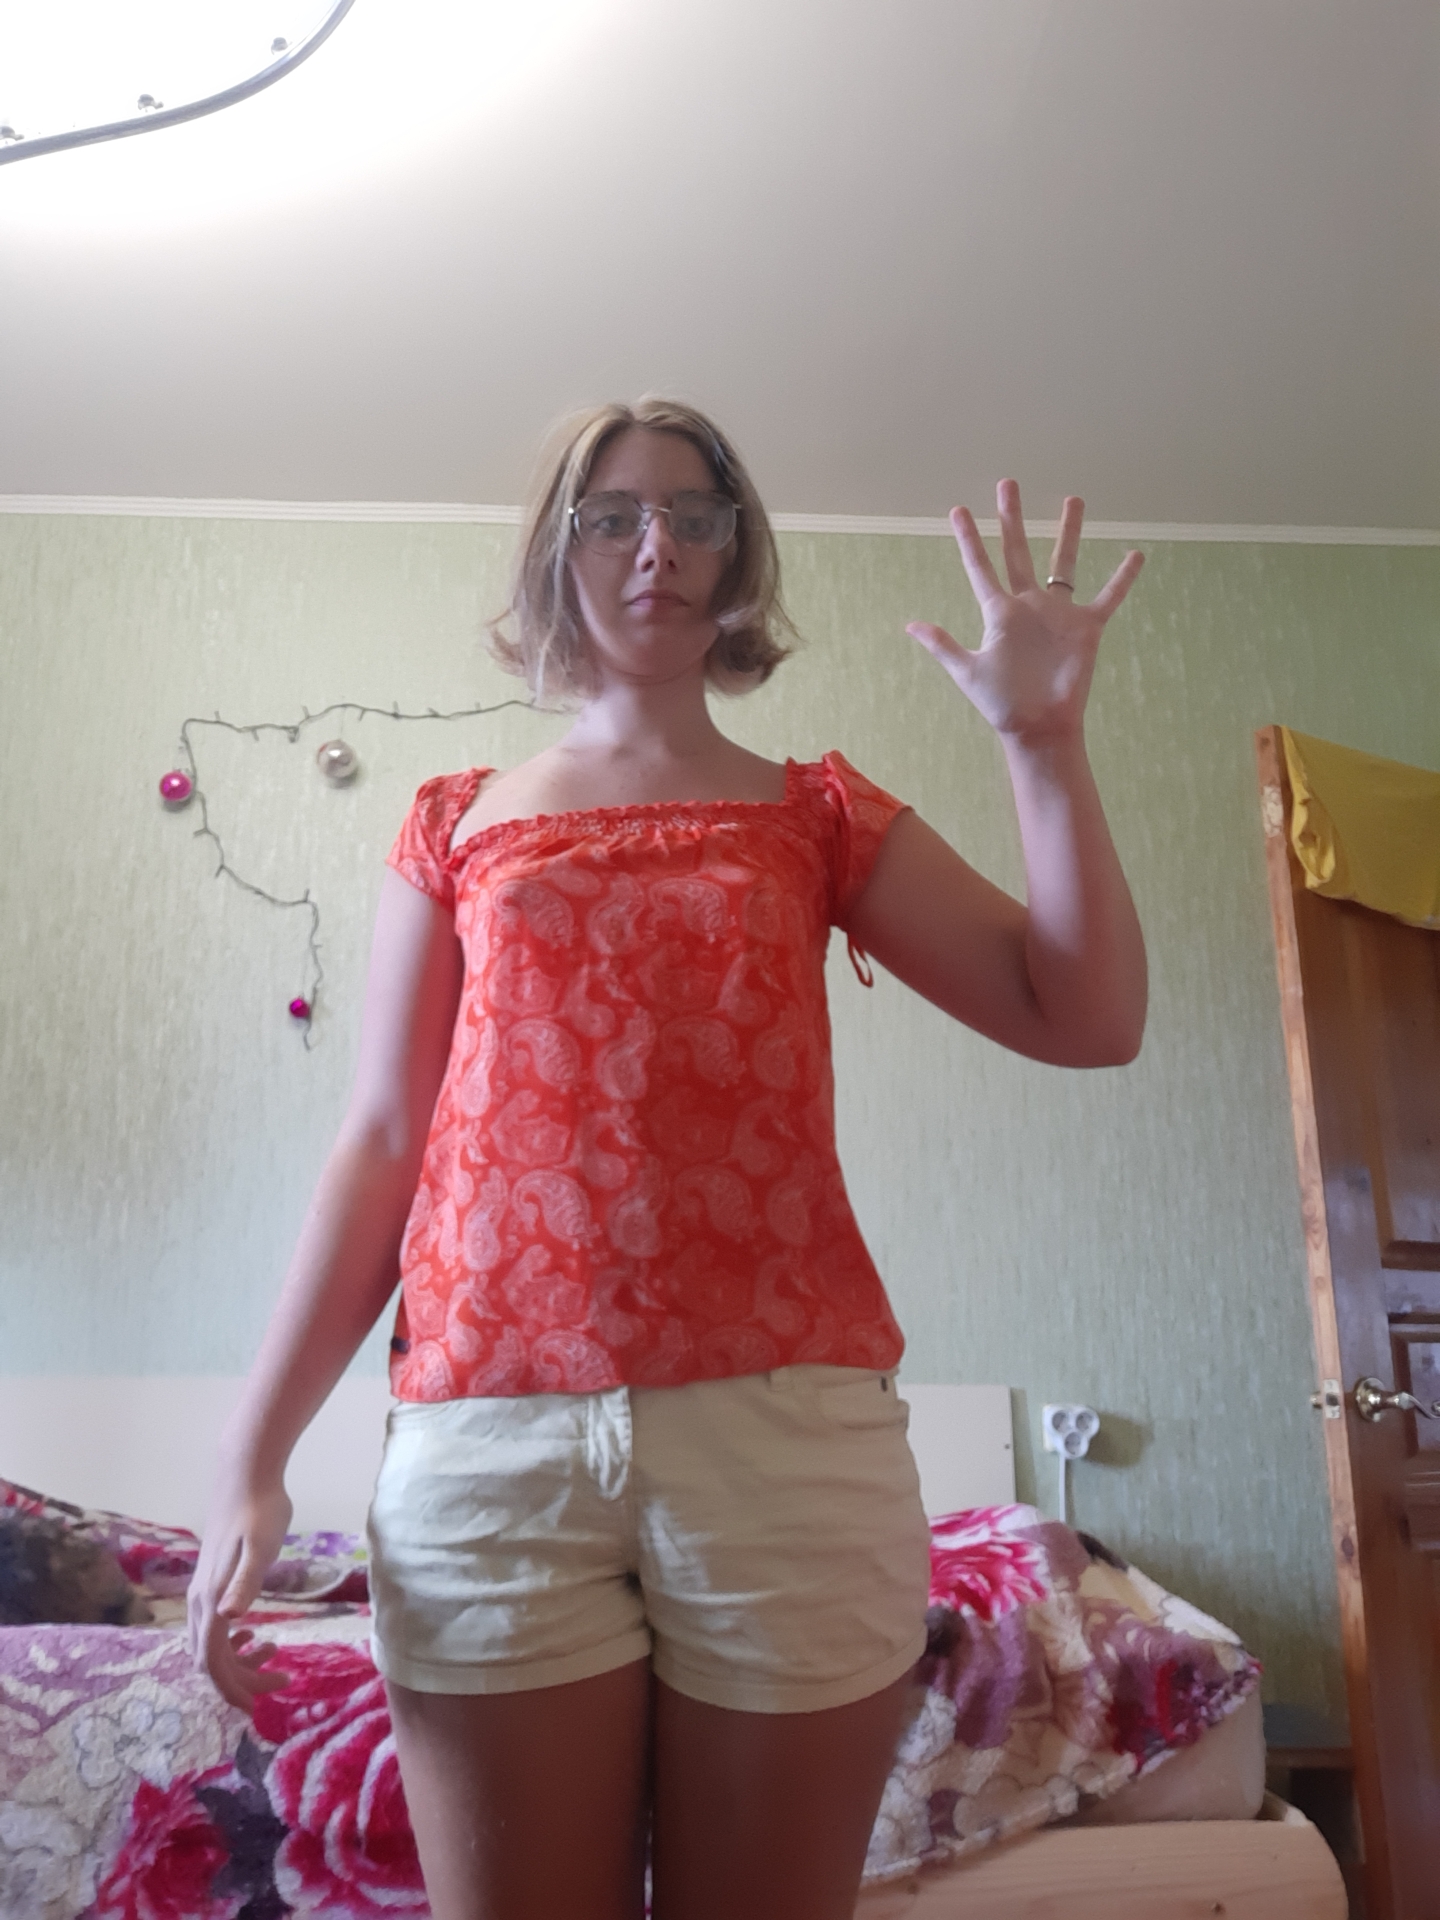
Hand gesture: palm